China proper

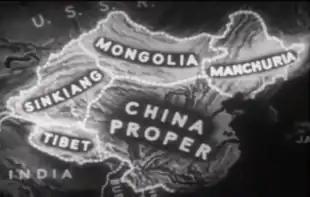
A 1944 map of China Proper, Manchuria (Northeast China), Mongolia (Outer Mongolia), Sinkiang (Xinjiang), and Tibet from the War Information Office propaganda film . The outer borders include several areas claimed by the Republic of China.

The concept of "China proper" also appeared before this 1795 book. It can be found in "The Gentleman's Magazine", published in 1790, and "The Monthly Review", published in 1749. In the nineteenth century, the term "China proper" was sometimes used by Chinese officials when they were communicating in foreign languages. For instance, the Qing ambassador to Britain Zeng Jize used it in an English language article, which he published in 1887.